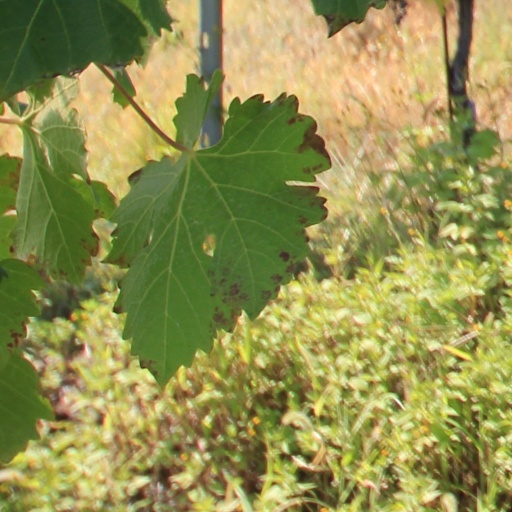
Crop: grape